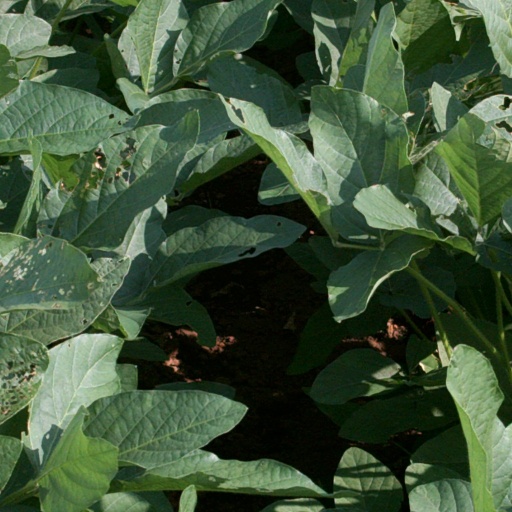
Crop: soybean